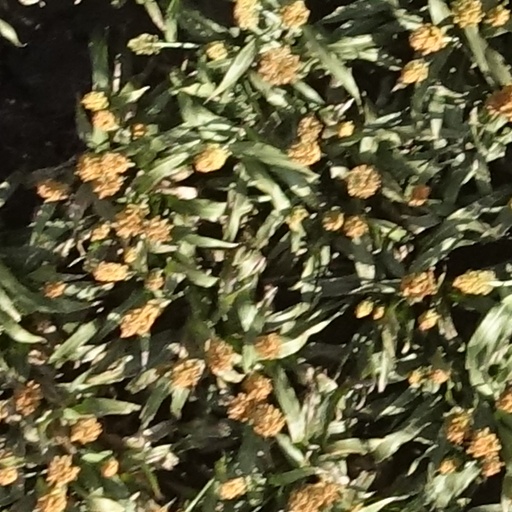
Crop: sorghum